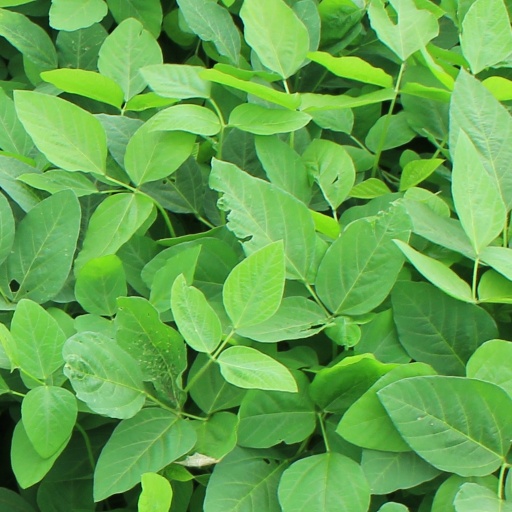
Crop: soybean